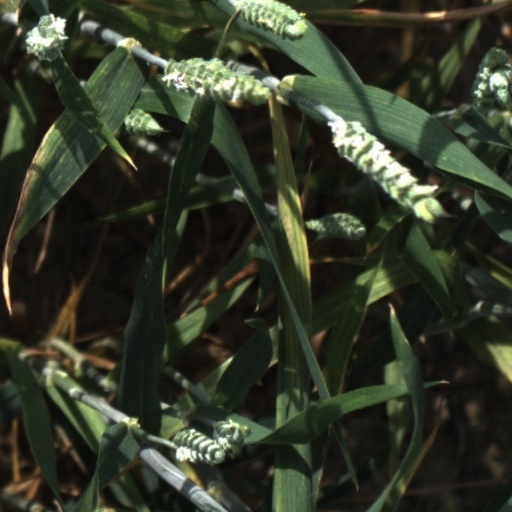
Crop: wheat